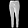
Label: Trouser